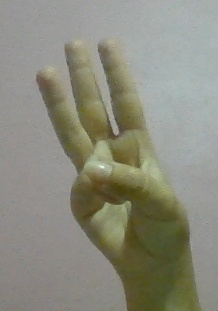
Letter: thaa